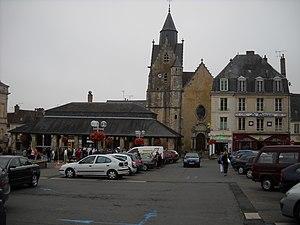
La place Carnot de Mamers, Sarthe, France.
La liste des églises de la Sarthe recense de la manière la plus complète possible les églises, cathédrale et basilique situées dans le département français de la Sarthe.
Mamers est une commune française, située dans le département de la Sarthe en région Pays de la Loire, peuplée de 5 299 habitants.
Cet article recense les monuments historiques de l'arrondissement de Mamers, dans le département de la Sarthe, en France.